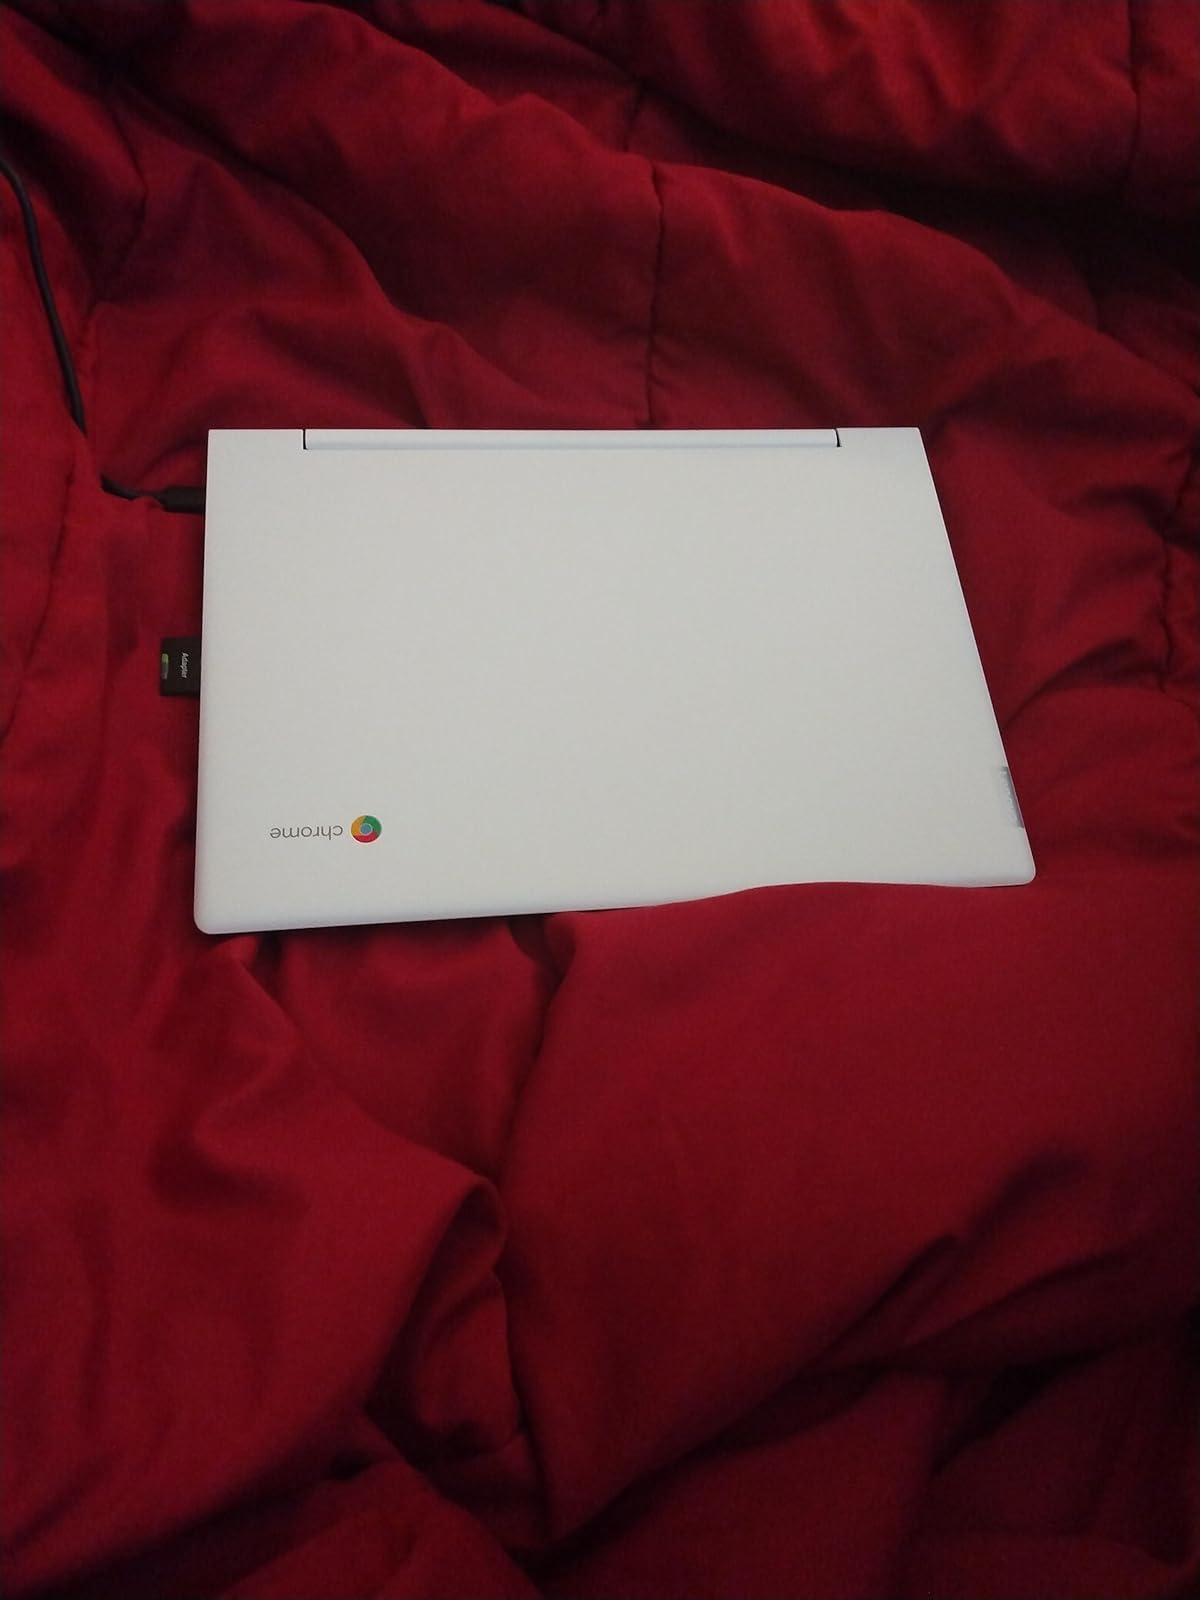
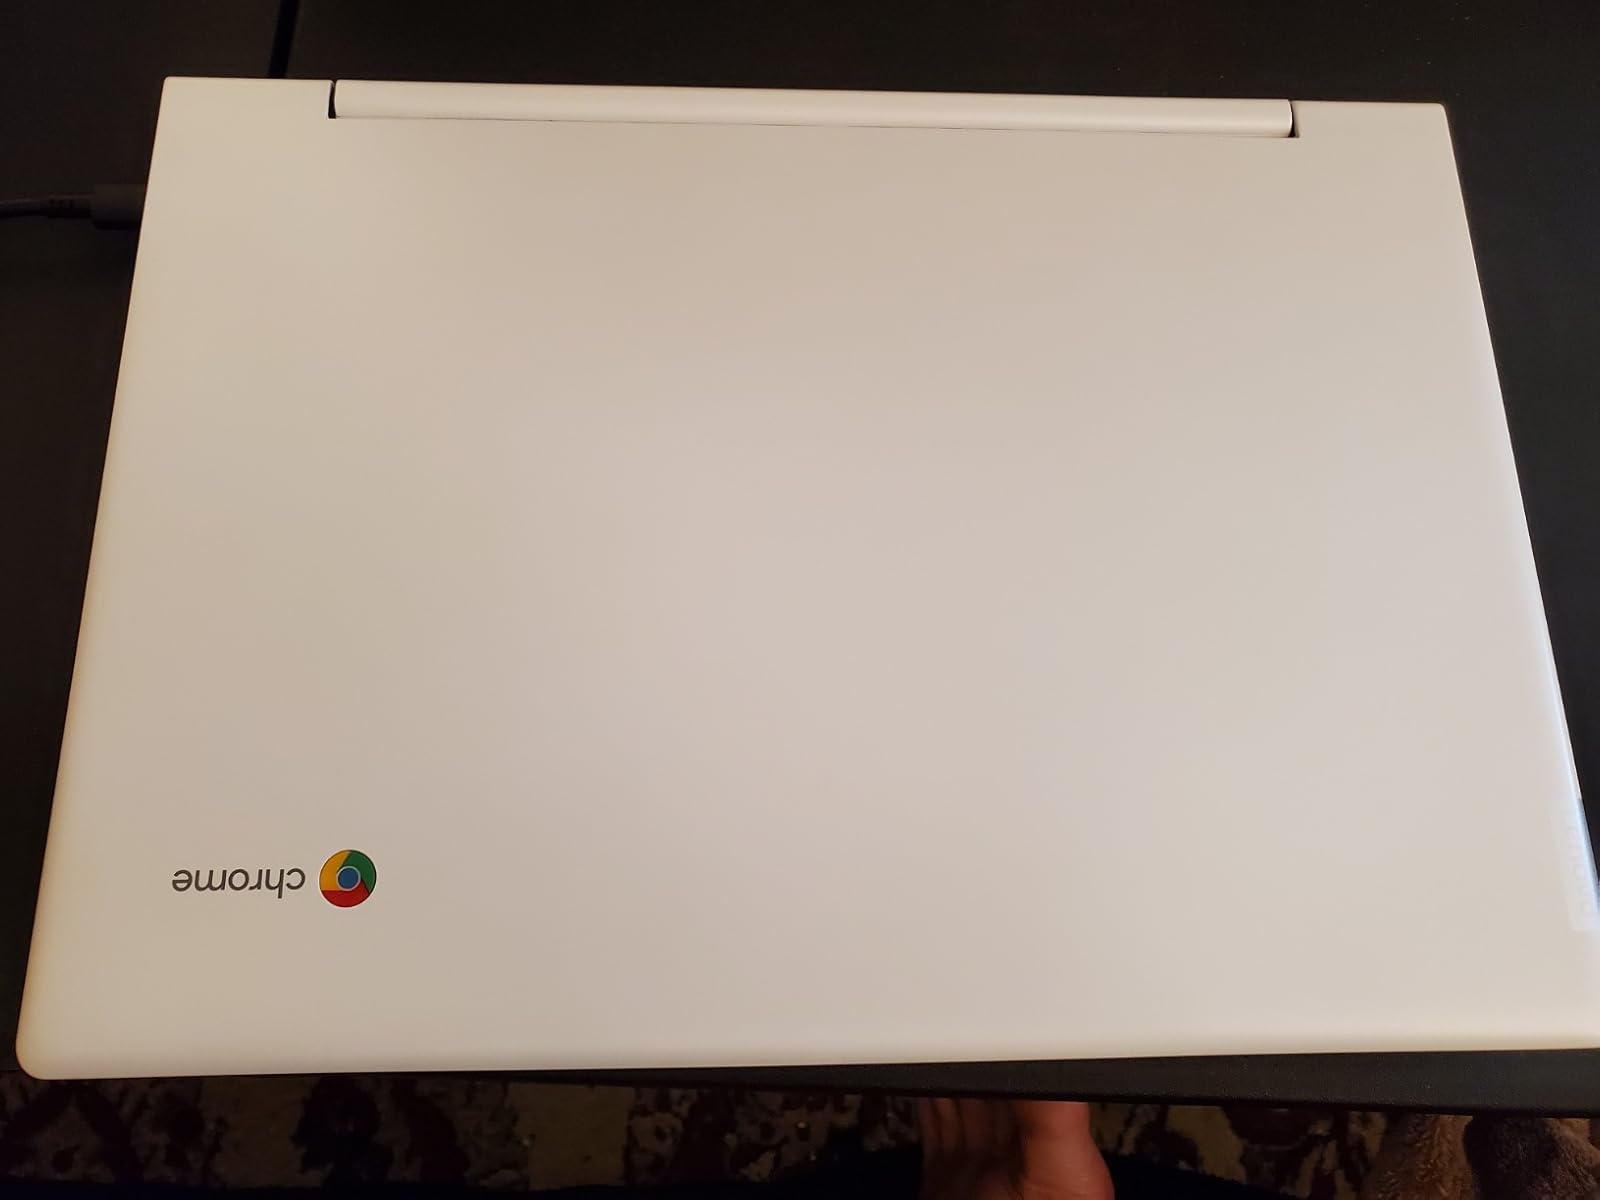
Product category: laptop
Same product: yes